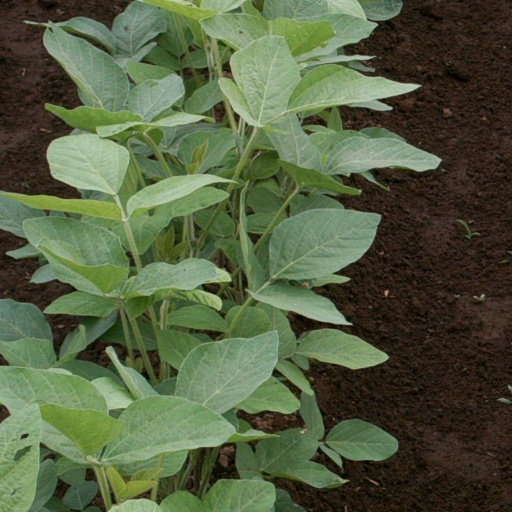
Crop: soybean